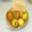
Label: apple